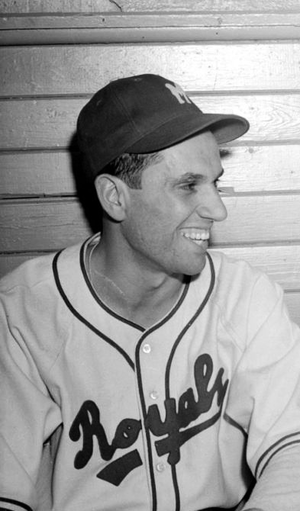
Le joueur de baseball Jean-Pierre Roy, dans son uniforme des Royaux de Montréal, le 9 juillet 1946.
Jean-Pierre Roy est un lanceur de baseball et commentateur sportif québécois.
Les Royaux de Montréal étaient une équipe professionnelle de baseball qui a joué à Montréal au Québec de 1897 à 1917 et de 1928 à 1960. Les Royaux ont évolué dans de la Ligue internationale et dans la ligue qui l’a précédée, la Ligue de l’est.